St. John the Evangelist Roman Catholic Church (Zigzag, Oregon)

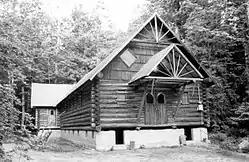
Church photographed in 1978 after being relocated from the Zigzag site

St. John the Evangelist Roman Catholic Church, also known as the Church of St. John in the Woods, is a historic church building located near Welches, Oregon, and originally located near Zigzag, Oregon. It was built as a mission church and chapel of ease of the parish of St. Aloysius in Estacada. It became a mission of the parish of St. Michael the Archangel in Sandy, Oregon when the latter was established in 1952.